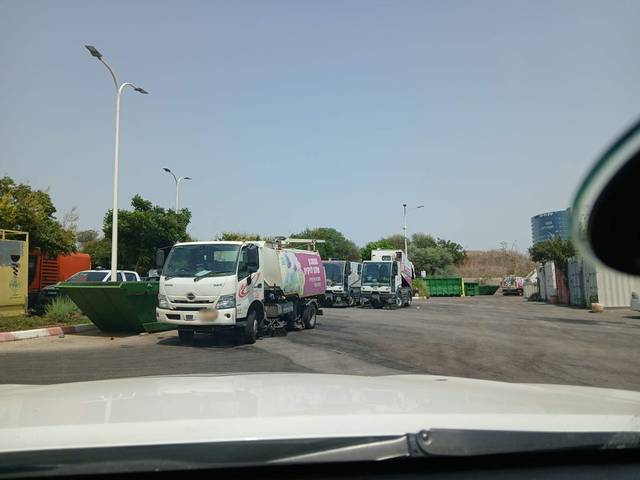
Region: Israel
Coordinates: 32.193, 34.886